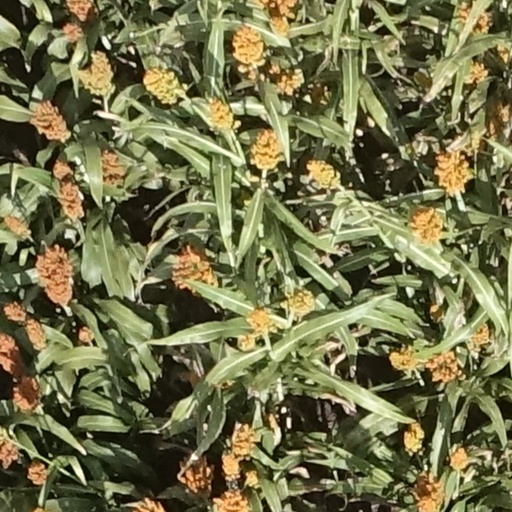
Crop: sorghum